Jamia Faridia

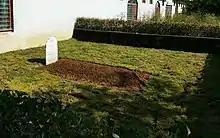
Grave of Maulana Muhammad Abdullah Ghazi at Jamia Faridia

In 1966, a small seminary was established at Lal Masjid by Maulana Abdullah Ghazi, in which there were about 20 to 25 students for the Hifz class. After some time, a need was felt to have a bigger place for running this seminary so that a large number of students who were increasing with the passage of time could be accommodated.